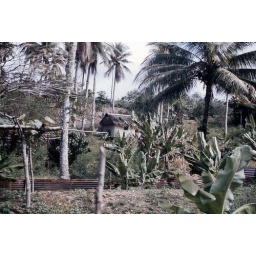
A pole and thatch house in the midst of plants and trees of a ranch. Robert Delf/Guam Museum